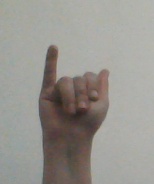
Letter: meem